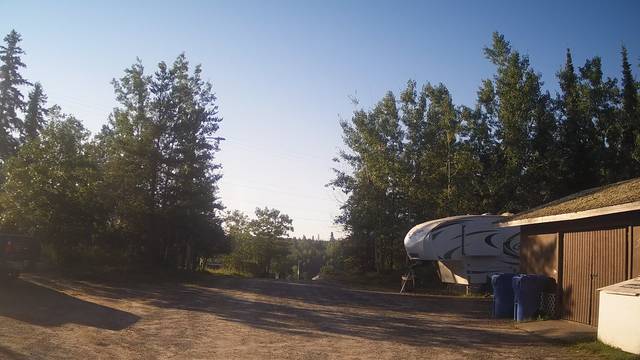
Region: Canada
Coordinates: 49.754, -94.481